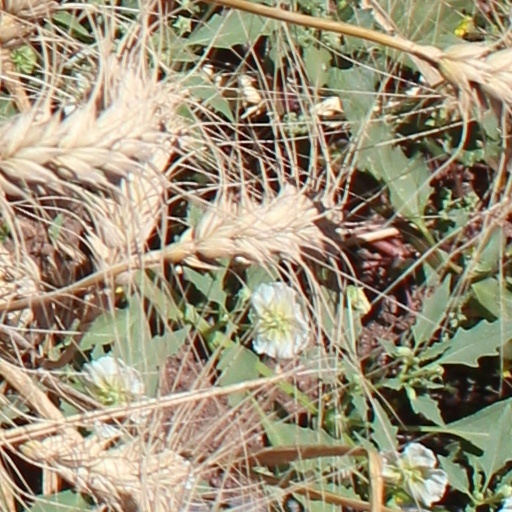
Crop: wheat